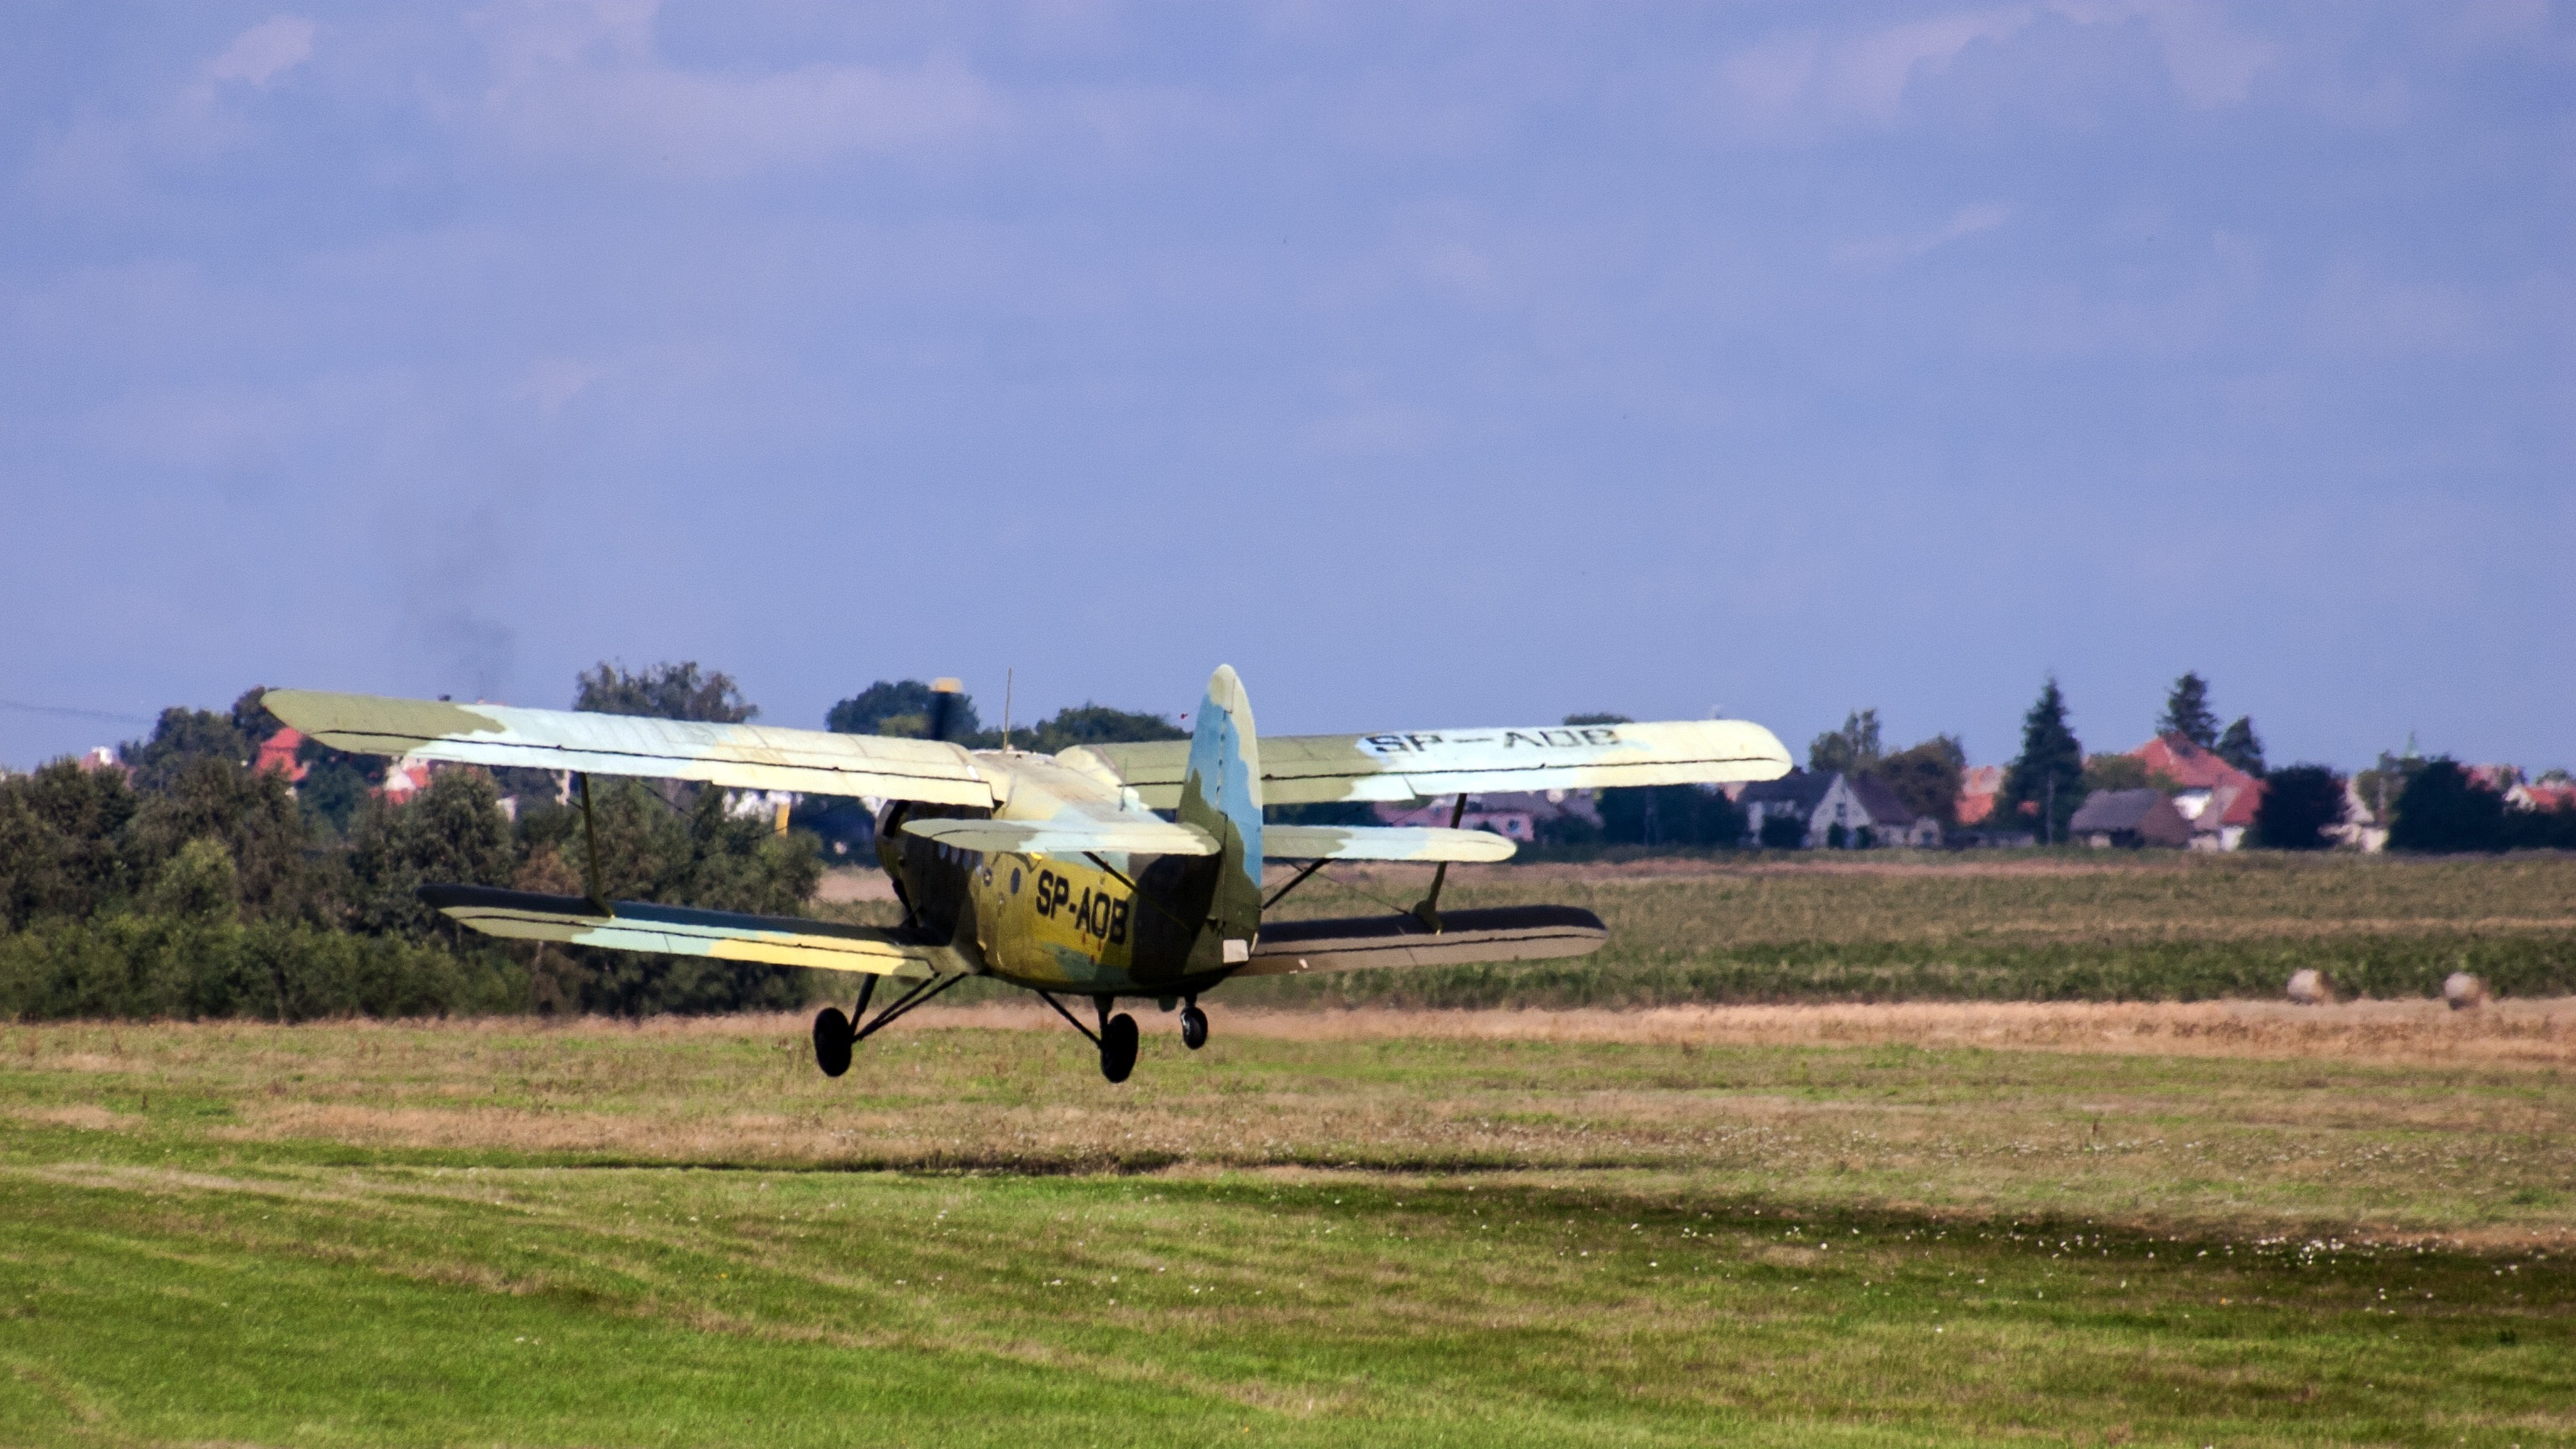
airplane, vehicle, aircraft, aviation, airline, atmosphere of earth, air force, flight, propeller driven aircraft, military aircraft, biplane, takeoff, light aircraft, antonov an 2, aircraft engine, airliner, air show, bomber